Commando Helicopter Force

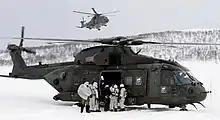
Two Commando Helicopter Force Merlin HC3 from 846 Naval Air Squadron on exercise with Royal Marine Commando's near Harstad in Norway

The Commando Helicopter Force has three Naval Air Squadrons with separate roles: